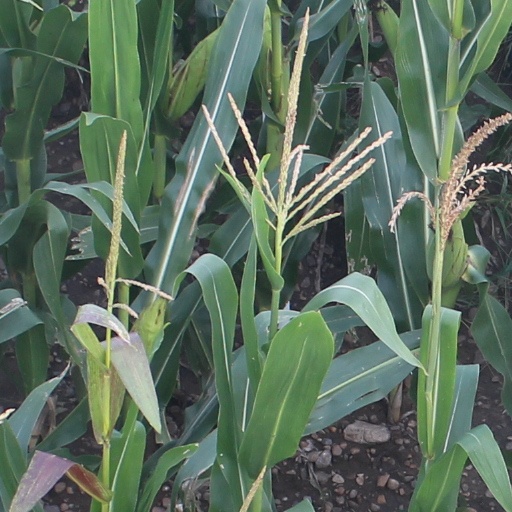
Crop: maize; corn